Hollister Peak (Antarctica)

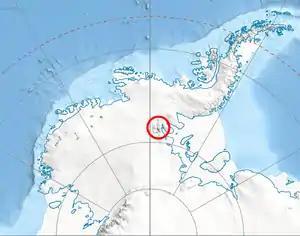
Location of Sentinel Range in Western Antarctica.

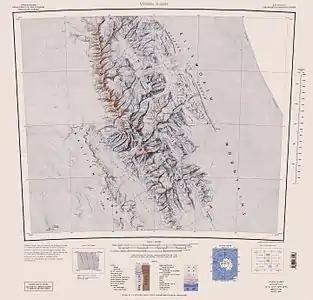
Central and southern Sentinel Range map.

Hollister Peak is a sharp peak in the central part of the ice-covered Vinson Plateau in the Sentinel Range of the Ellsworth Mountains, Antarctica. It surmounts the head of Roché Glacier to the north.